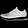
Label: Sneaker